Jack McDowell

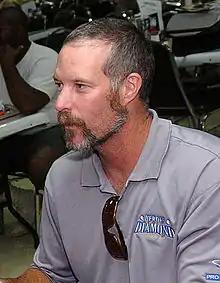
McDowell at Camp As Sayliyah in 2007

Jack Burns McDowell (born January 16, 1966) is an American former baseball player. A right-handed pitcher, McDowell played for the Chicago White Sox, New York Yankees, Cleveland Indians, and Anaheim Angels of the Major League Baseball (MLB). Nicknamed "Black Jack", he was a three-time All-Star and won the American League Cy Young Award in 1993.